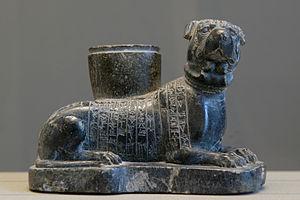
Parmi les divers symboles qui pouvaient être attribués à une divinité de la Mésopotamie, et du Proche-Orient ancien en général, se trouvaient souvent des animaux, réel ou mythologiques. Souvent les représentations artistiques de ces animaux pouvaient à eux seuls symboliser la divinité.